Pamela L. Gay

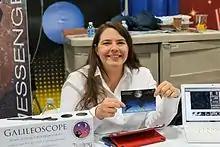
Pamela Gay at the USA Science and Engineering Festival in Washington, DC, April 29, 2012

Gay takes part in astronomy popularization activities and advocates collaboration "to create a community of science within the public." She is a regular astronomy participant in the Virtual Star Party, a weekly video cast featuring professional and amateur astronomers, which was featured in a documentary by Google released at the company's I/O keynote address in San Francisco in June 2012.